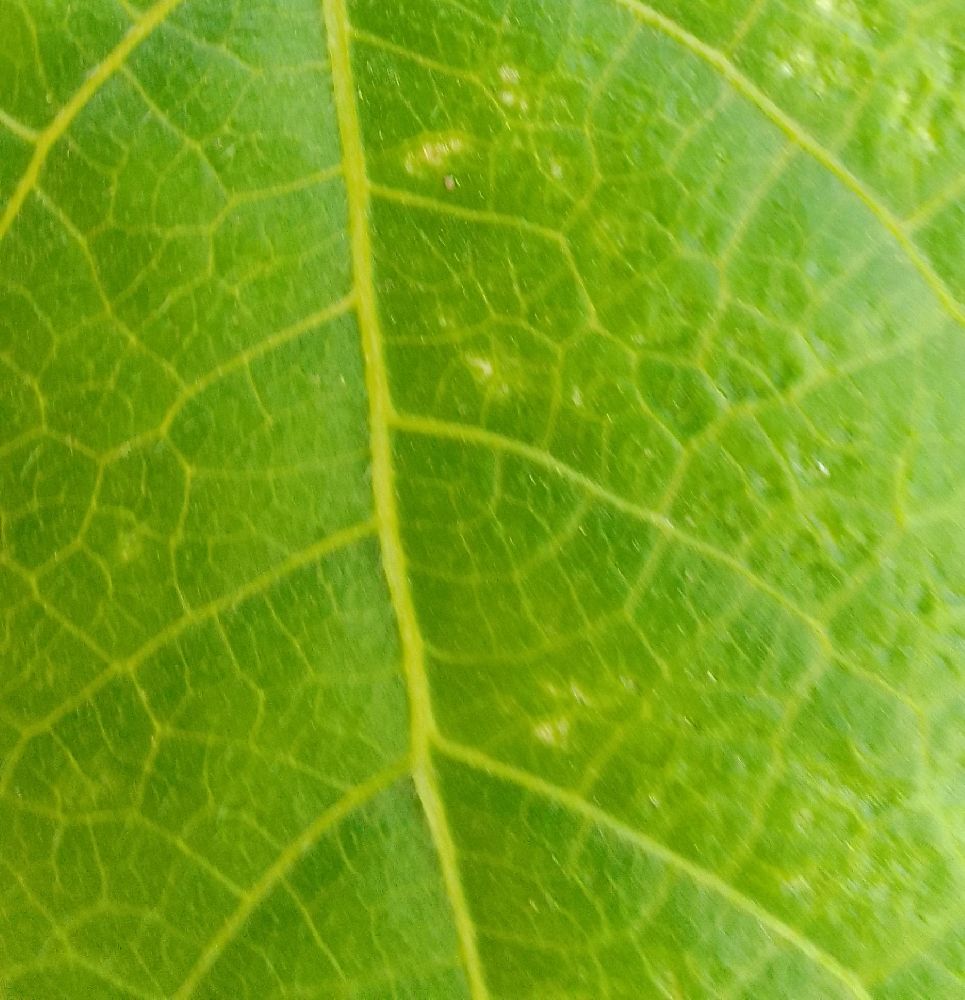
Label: healthy